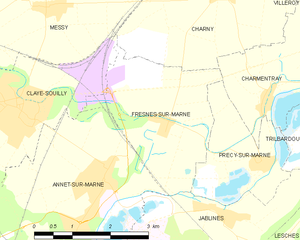
Carte des communes françaises Fresnes-sur-Marne